Hjalmar Broch

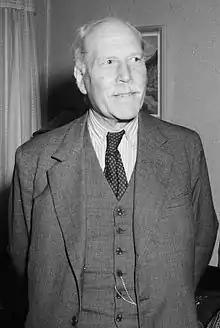
Broch in 1952

Hjalmar Broch (19 July 1882 – 6 August 1969) was a Norwegian zoologist and university professor at the University of Oslo (1937–1952). His specialty was biology of lesser marine animals; he published extensively on the biology of fish.